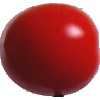
Label: Tomato 4